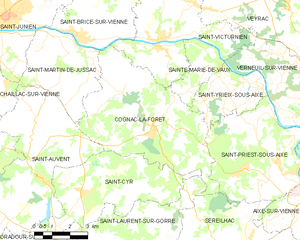
Carte des communes françaises Cognac-la-Forêt